Phlebitis

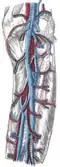
Veins in the popliteal area

Phlebitis (or venitis) is inflammation of a vein, usually in the legs. It most commonly occurs in superficial veins. Phlebitis often occurs in conjunction with thrombosis (clotting inside blood vessels) and is then called thrombophlebitis or superficial thrombophlebitis. Unlike deep vein thrombosis, the probability that superficial thrombophlebitis will cause a clot to break up and be transported in pieces to the lung is very low.